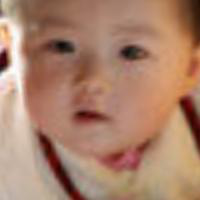
Age group: age 01-10